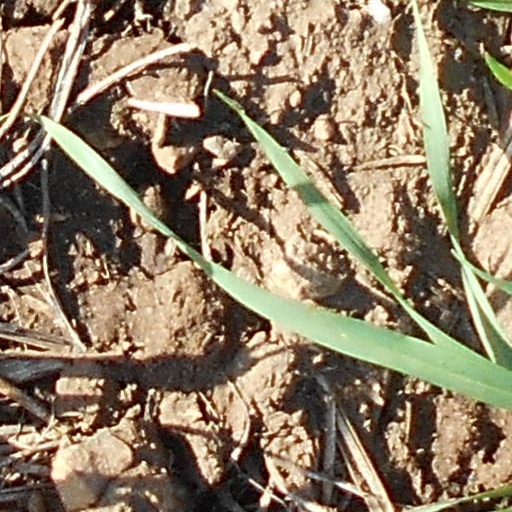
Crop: wheat